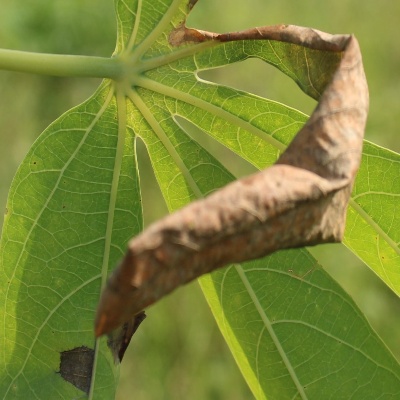
Crop: Cassava
Condition: bacterial blight